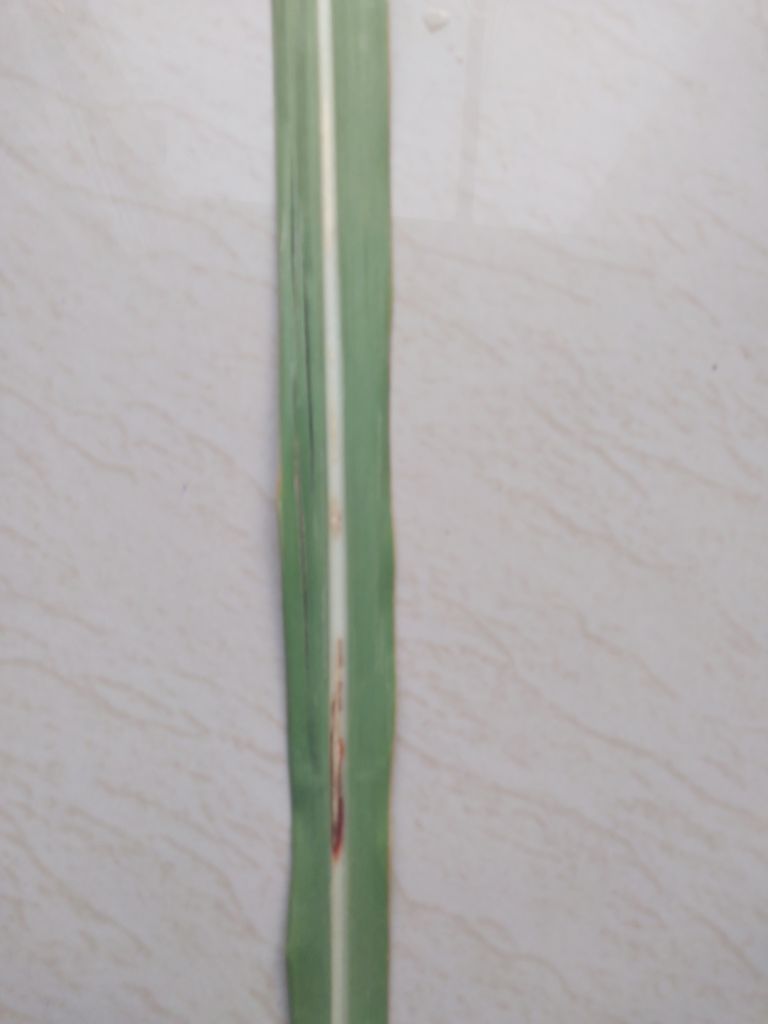
Label: Brown Spot